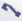
Number: 7